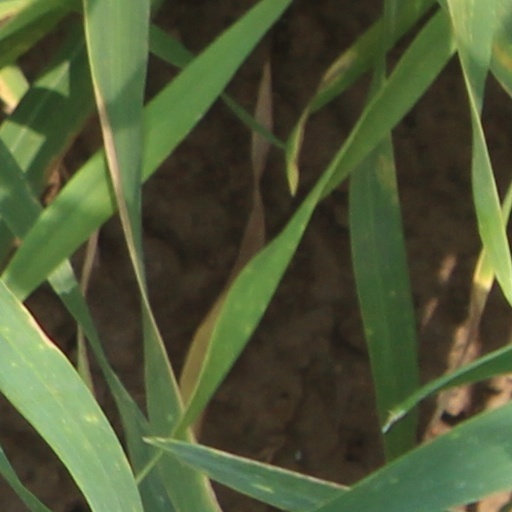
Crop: wheat